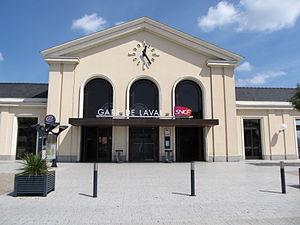
Gare de Laval, Mayenne, France
La gare de Laval est une gare ferroviaire française de la ligne de Paris-Montparnasse à Brest, située à proximité du centre ville de Laval, dans le département de la Mayenne en région Pays de la Loire. Elle est en bordure nord du centre-ville, sur la rive gauche de la Mayenne. Ouverte sur le sud, elle tourne le dos au quartier des Pommeraies, construit au nord de la voie ferrée. Elle est reliée à la vieille ville par l'avenue Robert-Buron, qui permet notamment de gagner la rue de la Paix, l'un des principaux axes commerçants du centre. Le château de Laval est distant d'environ un kilomètre.
Laval est une ville de l'ouest de la France, chef-lieu du département de la Mayenne en région des Pays de la Loire, elle est située à environ 300 kilomètres à l'Ouest de Paris.